Northern England

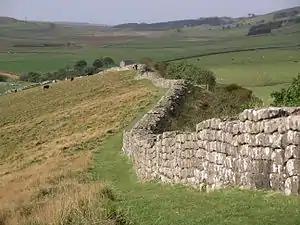
A stone wall winding over a hilly landscape

Roman histories name the Celtic tribe that occupied the majority of Northern England as the Brigantes, likely meaning "Highlanders". Whether the Brigantes were a unified group or a looser federation of tribes around the Pennines is debated, but the name appears to have been adopted by the inhabitants of the region, which was known by the Romans as Brigantia. Other tribes mentioned in ancient histories, which may have been part of the Brigantes or separate nations, are the Carvetii of modern-day Cumbria and the Parisi of east Yorkshire.